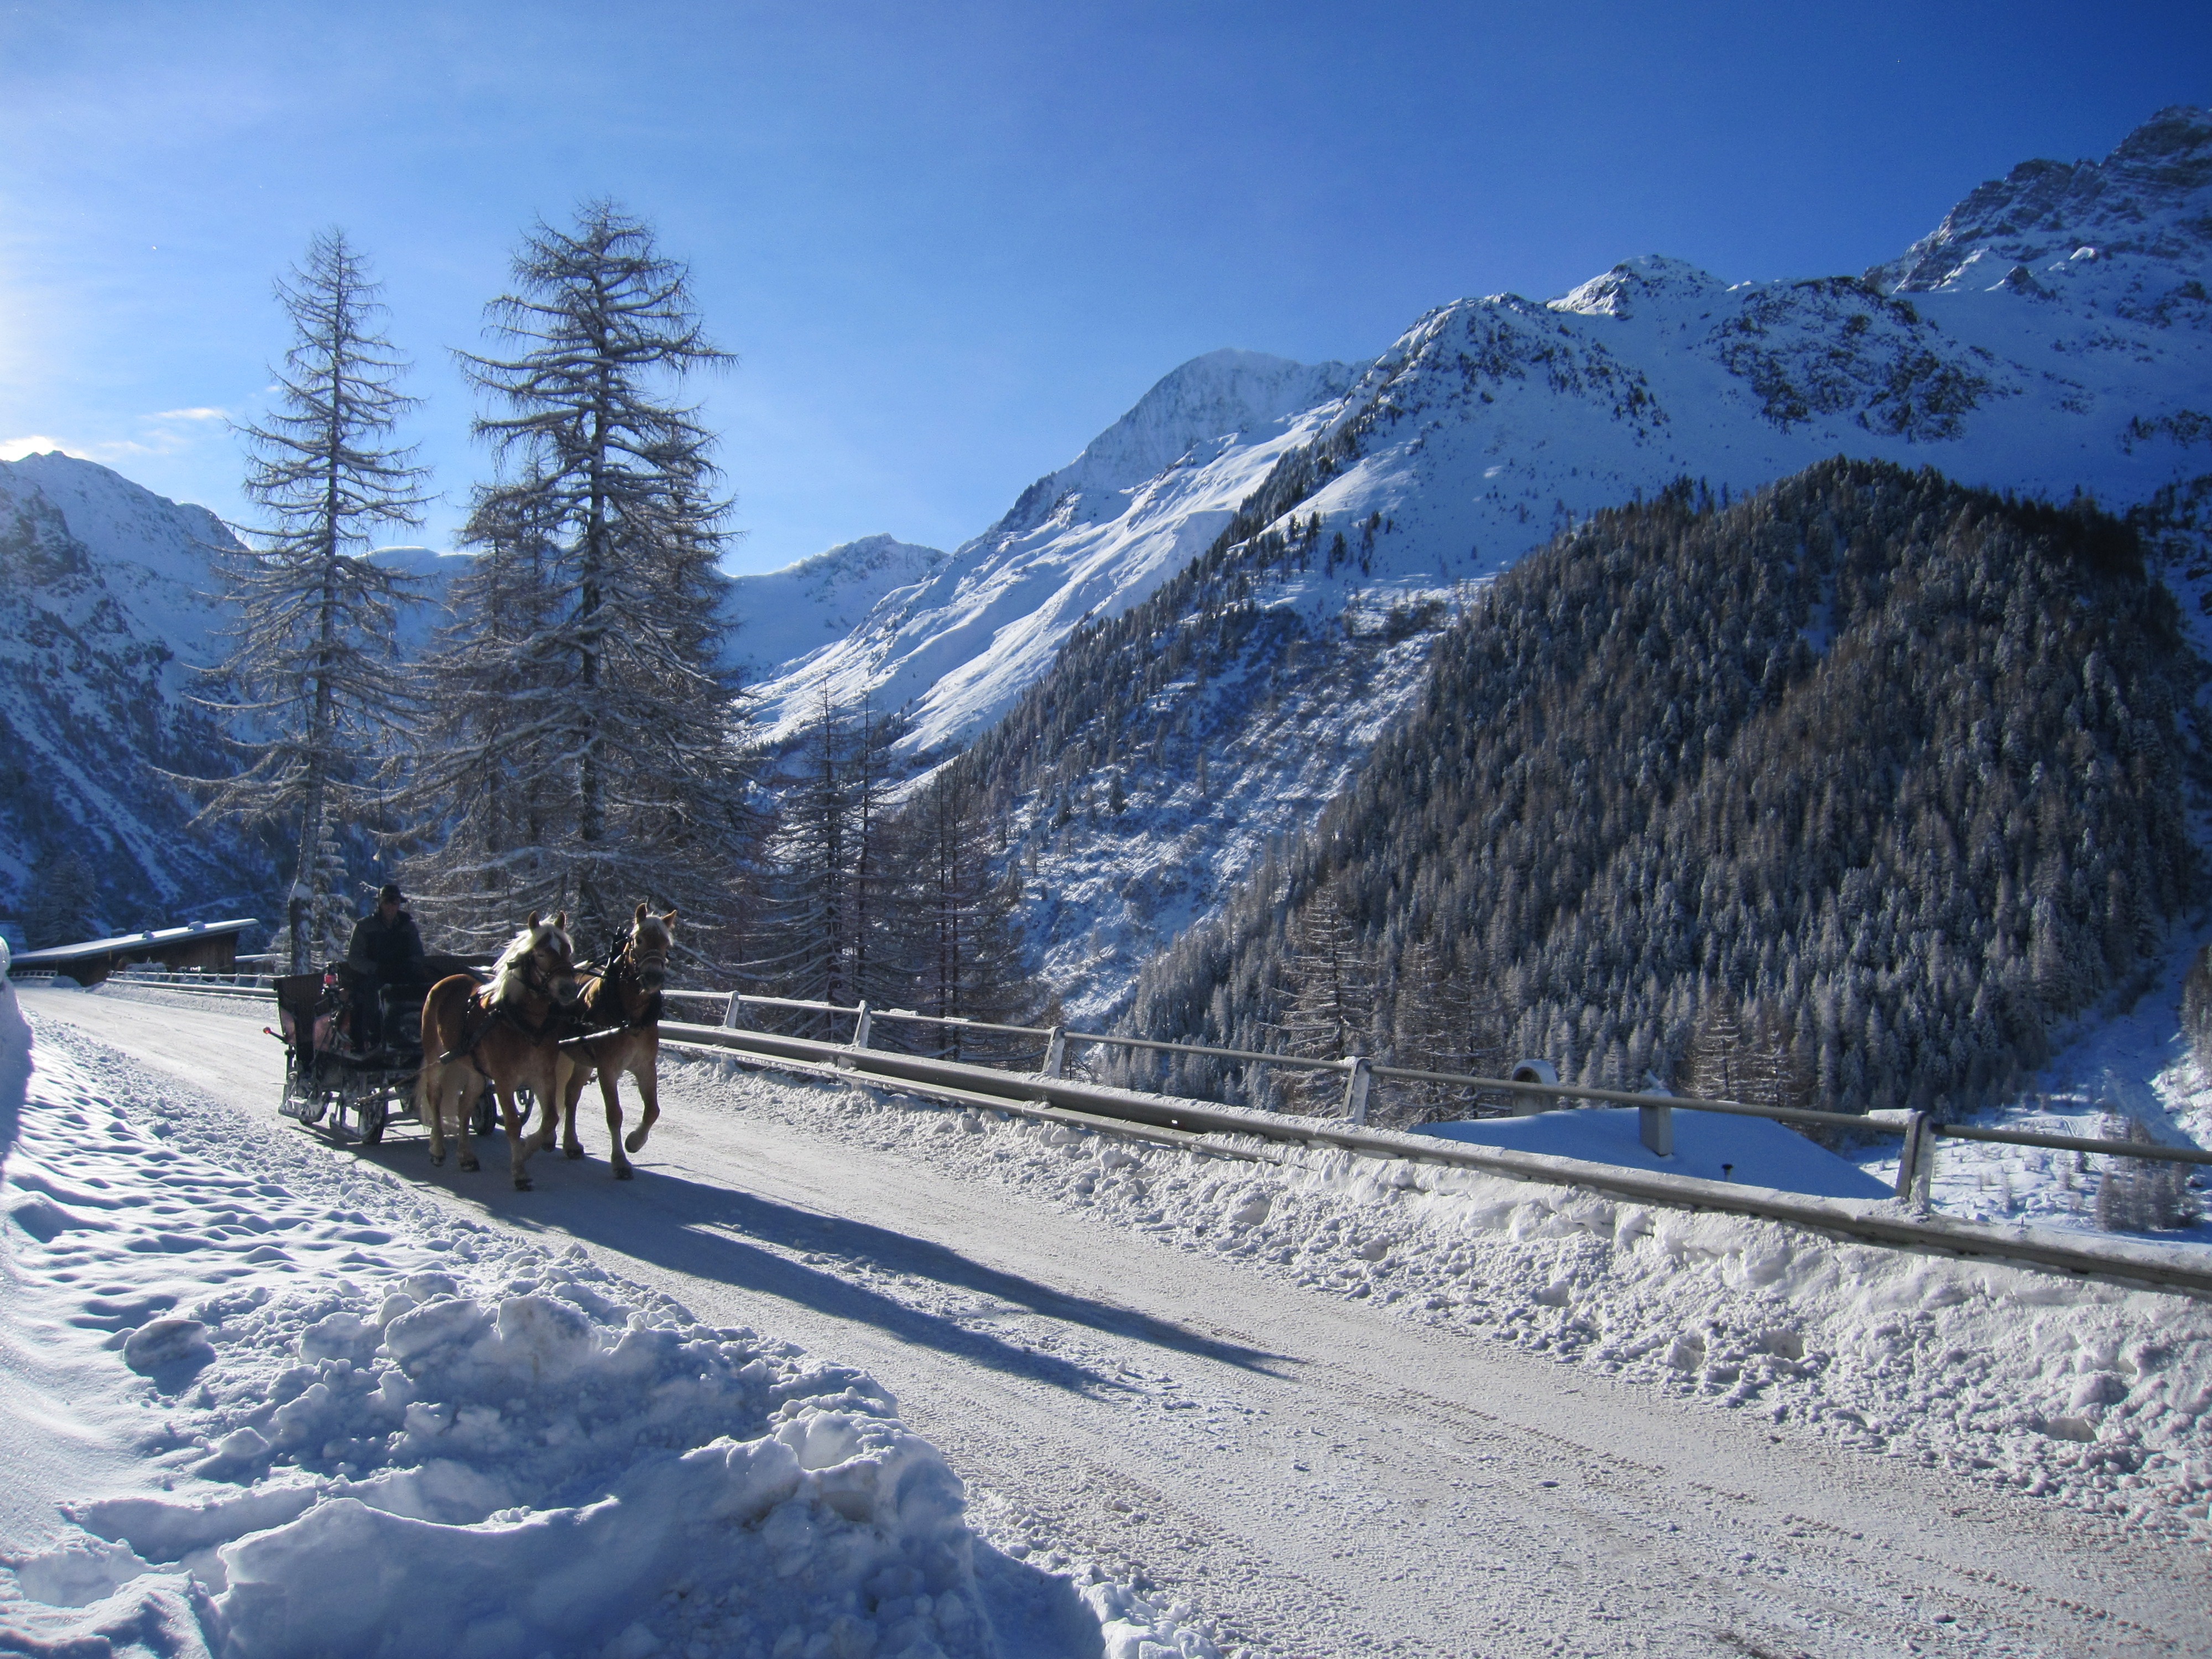
mountain, snow, winter, mountain range, vehicle, weather, season, ridge, horses, alps, coach, piste, ski touring, ortler, mountain pass, solda, haflinger, mountainous landforms, geological phenomenon, carriage rides